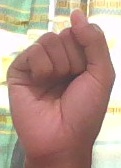
ASL sign: S